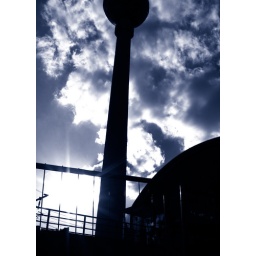
DB train station under TV tower